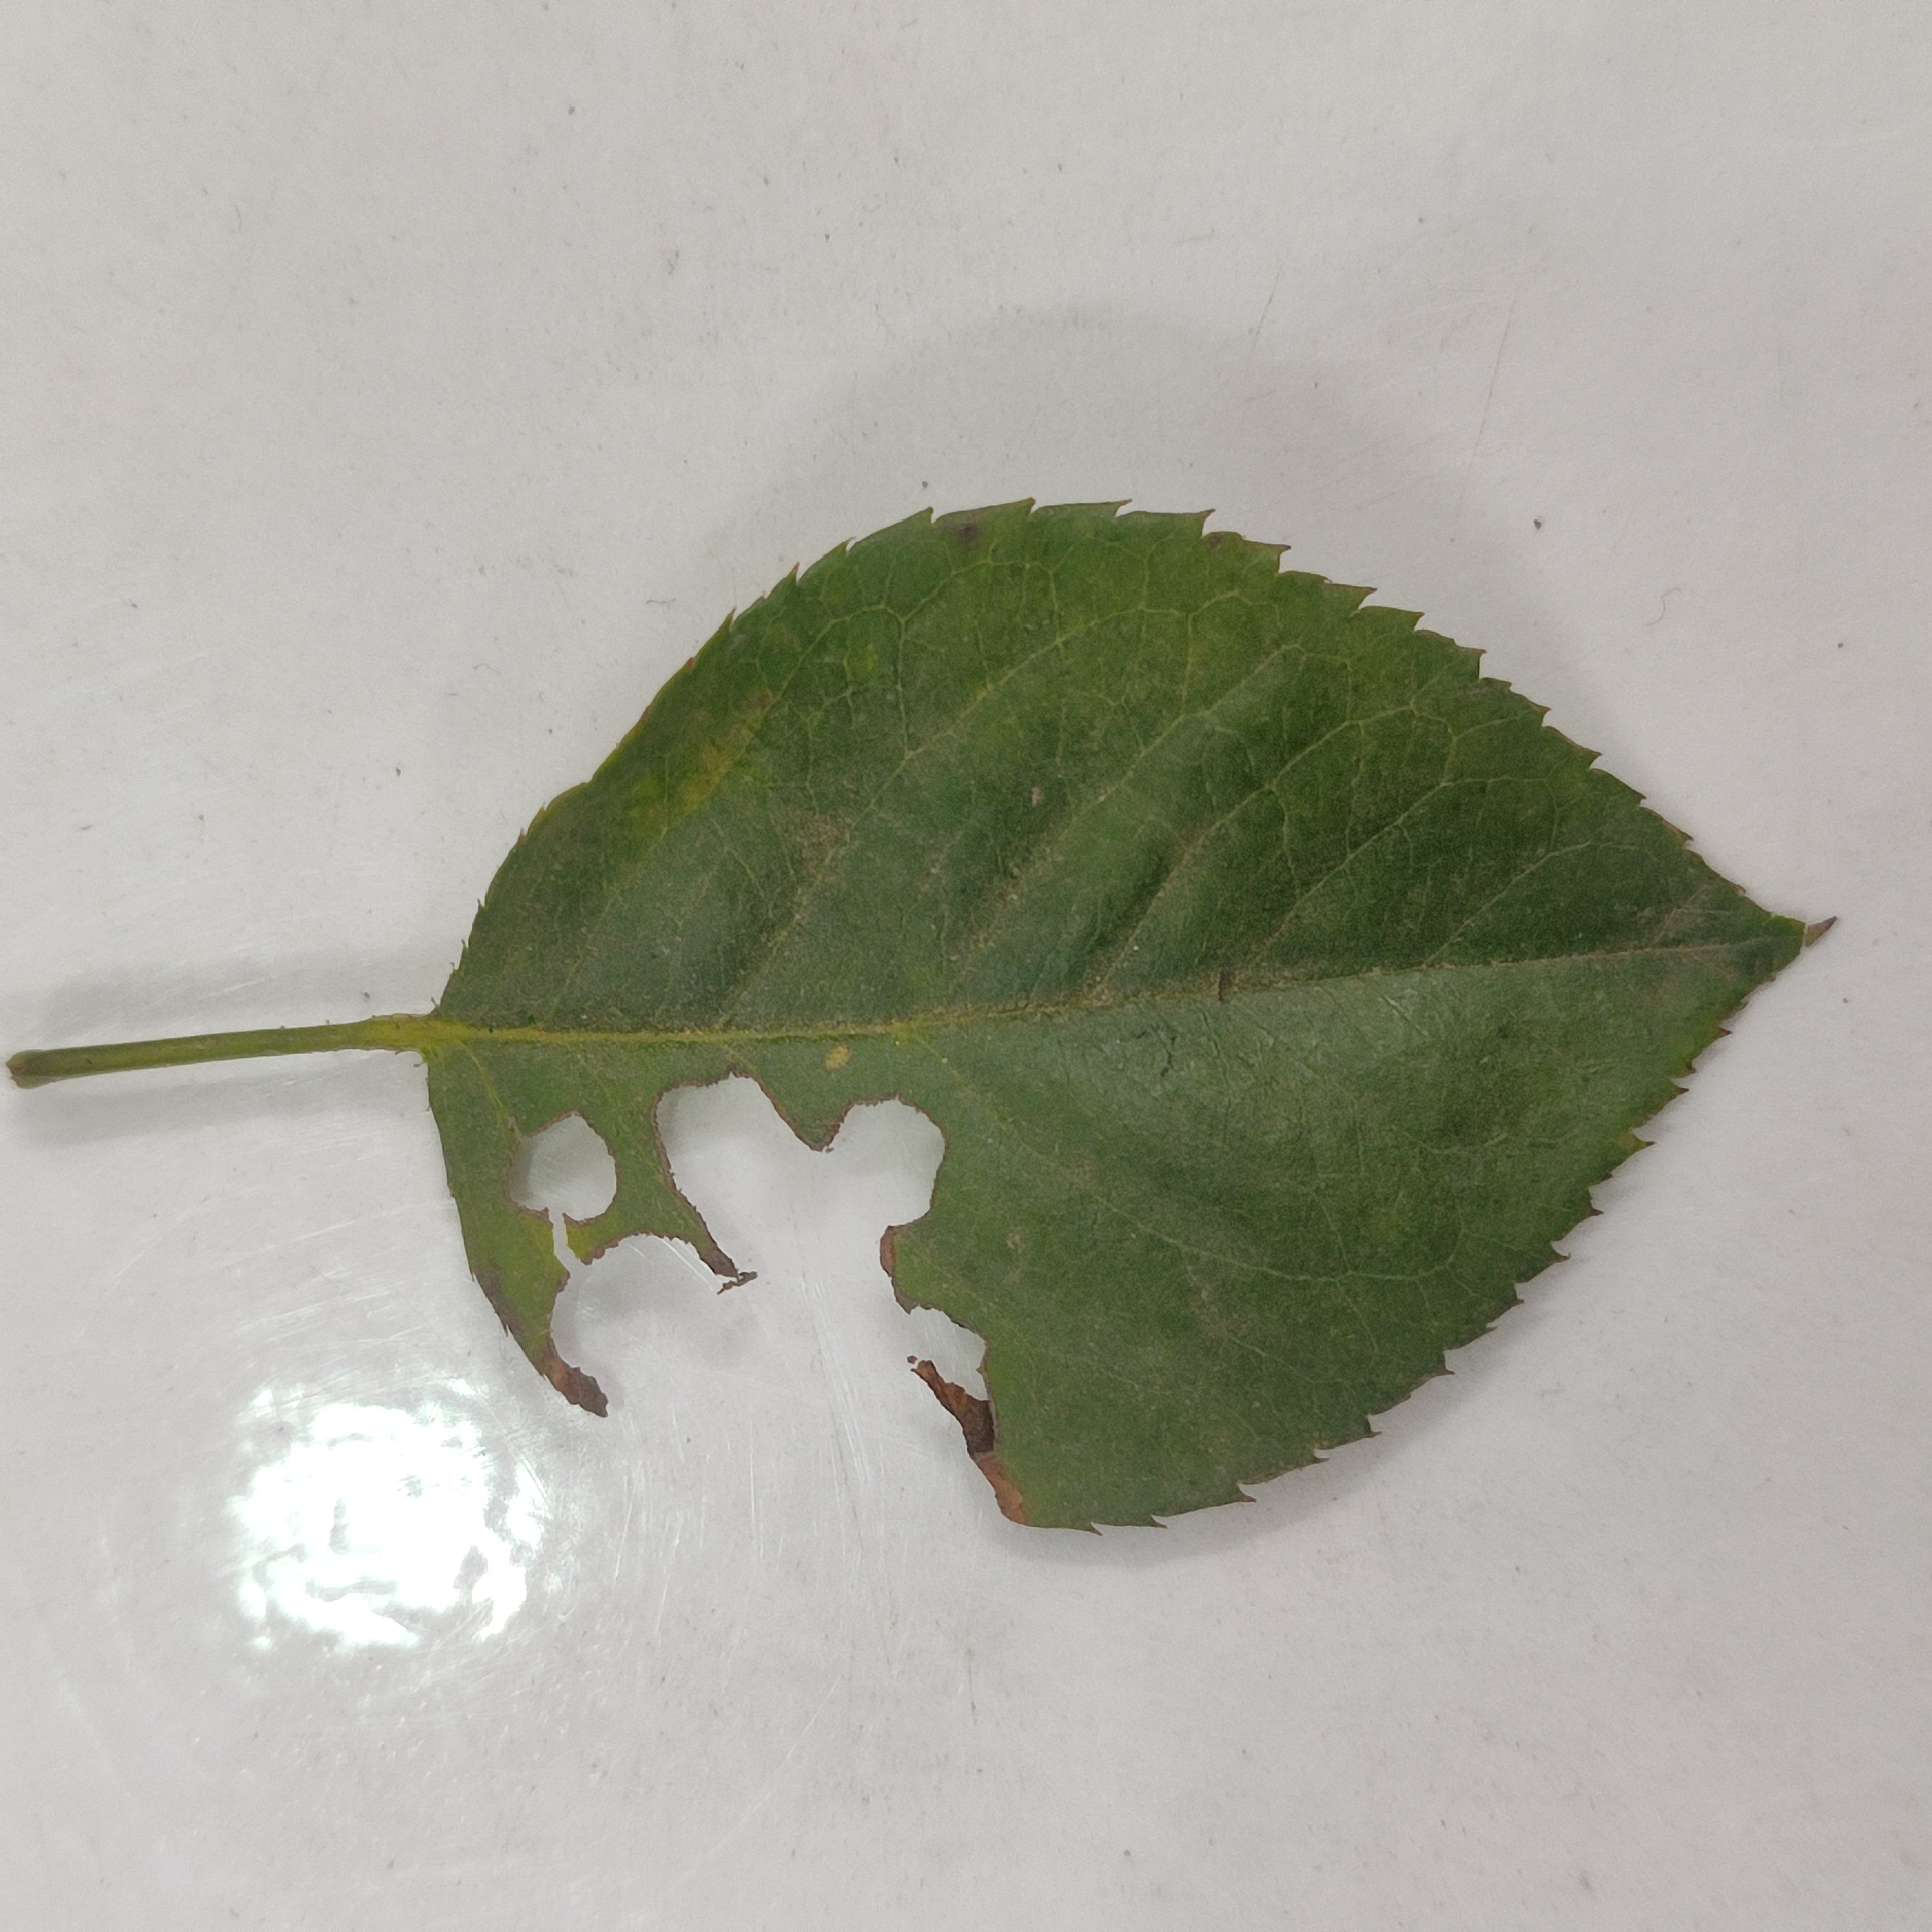
Label: Insect Hole